Fran Pérez (footballer, born 2002)

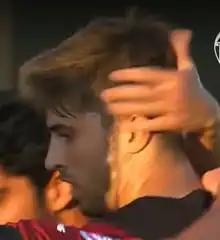
Pérez with Valencia in 2021

Francisco "Fran" Pérez Martínez (born 9 September 2002) is a Spanish professional footballer who plays mainly as a right winger for Valencia CF.